Eli Broad

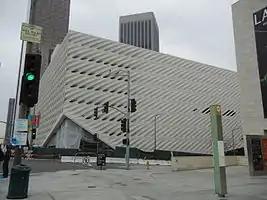
The Broad Museum under construction, 2015

In August 2010, Eli Broad announced that he would build a contemporary art museum in Los Angeles. Diller Scofidio + Renfro were chosen through an architectural competition to design the approximately 120,000-square-foot museum, which includes exhibition space, offices, and a parking garage.